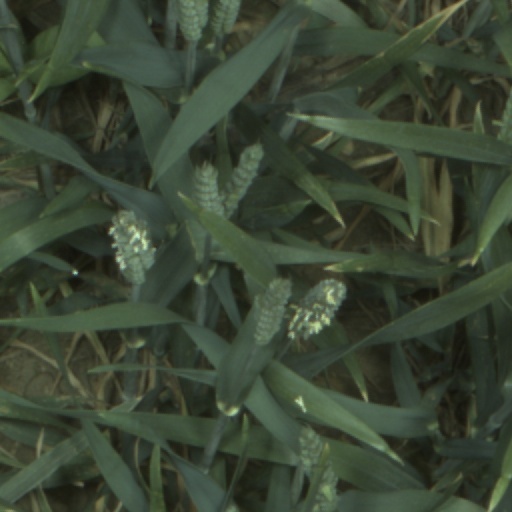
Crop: wheat